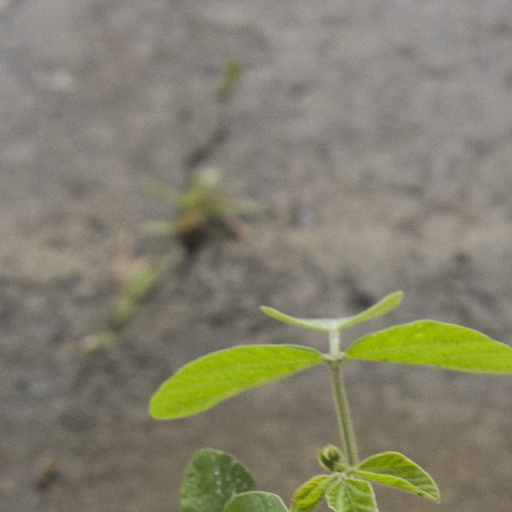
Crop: soybean